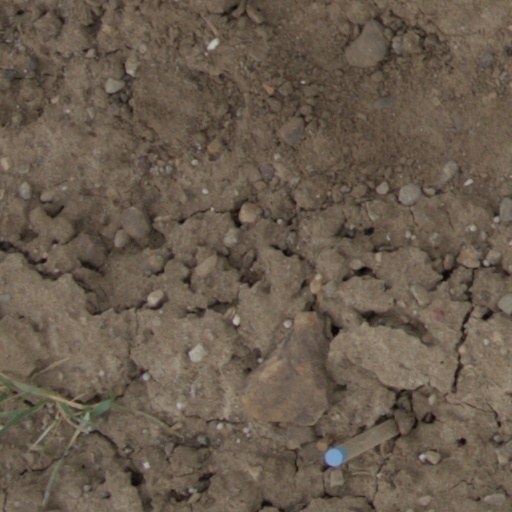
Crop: wheat